Hellenic Train

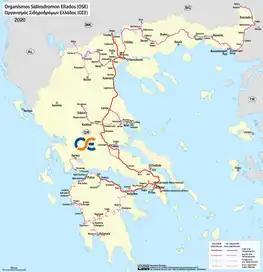
Network of the Hellenic Railways

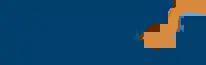
TRAINOSE Logo, after Privatisation

The company was a subsidiary of the Hellenic Railways Organisation (OSE) and had been since 2005. Before 2005 it had been an in-house service of OSE. In 2008 the company became an independent state-owned company. In 2017 it became a wholly owned subsidiary of the FS Italiane Group.